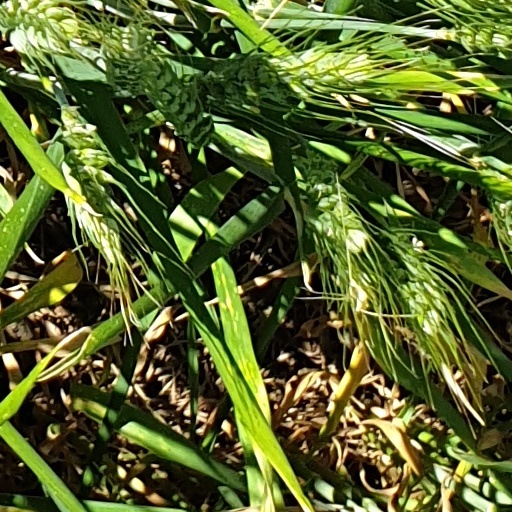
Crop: wheat